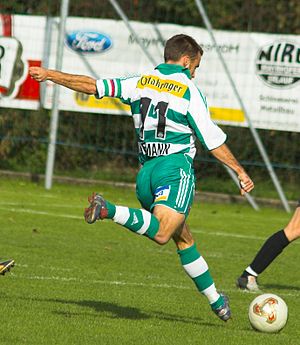
Wien / Fritid / Parker og haver
Steffen Hofmann, spiller for SK Rapid Wien
Wien er hovedstaden i Østrig og samtidig én af landets 9 delstater. Den ligger i den nordøstlige del af landet ved floden Donau og har 1.840.573 indbyggere inden for bystyregrænsen 1.983.836 indbyggere inden for byområdet, hvilket gør det til den 7. største by i den Europæiske Union.